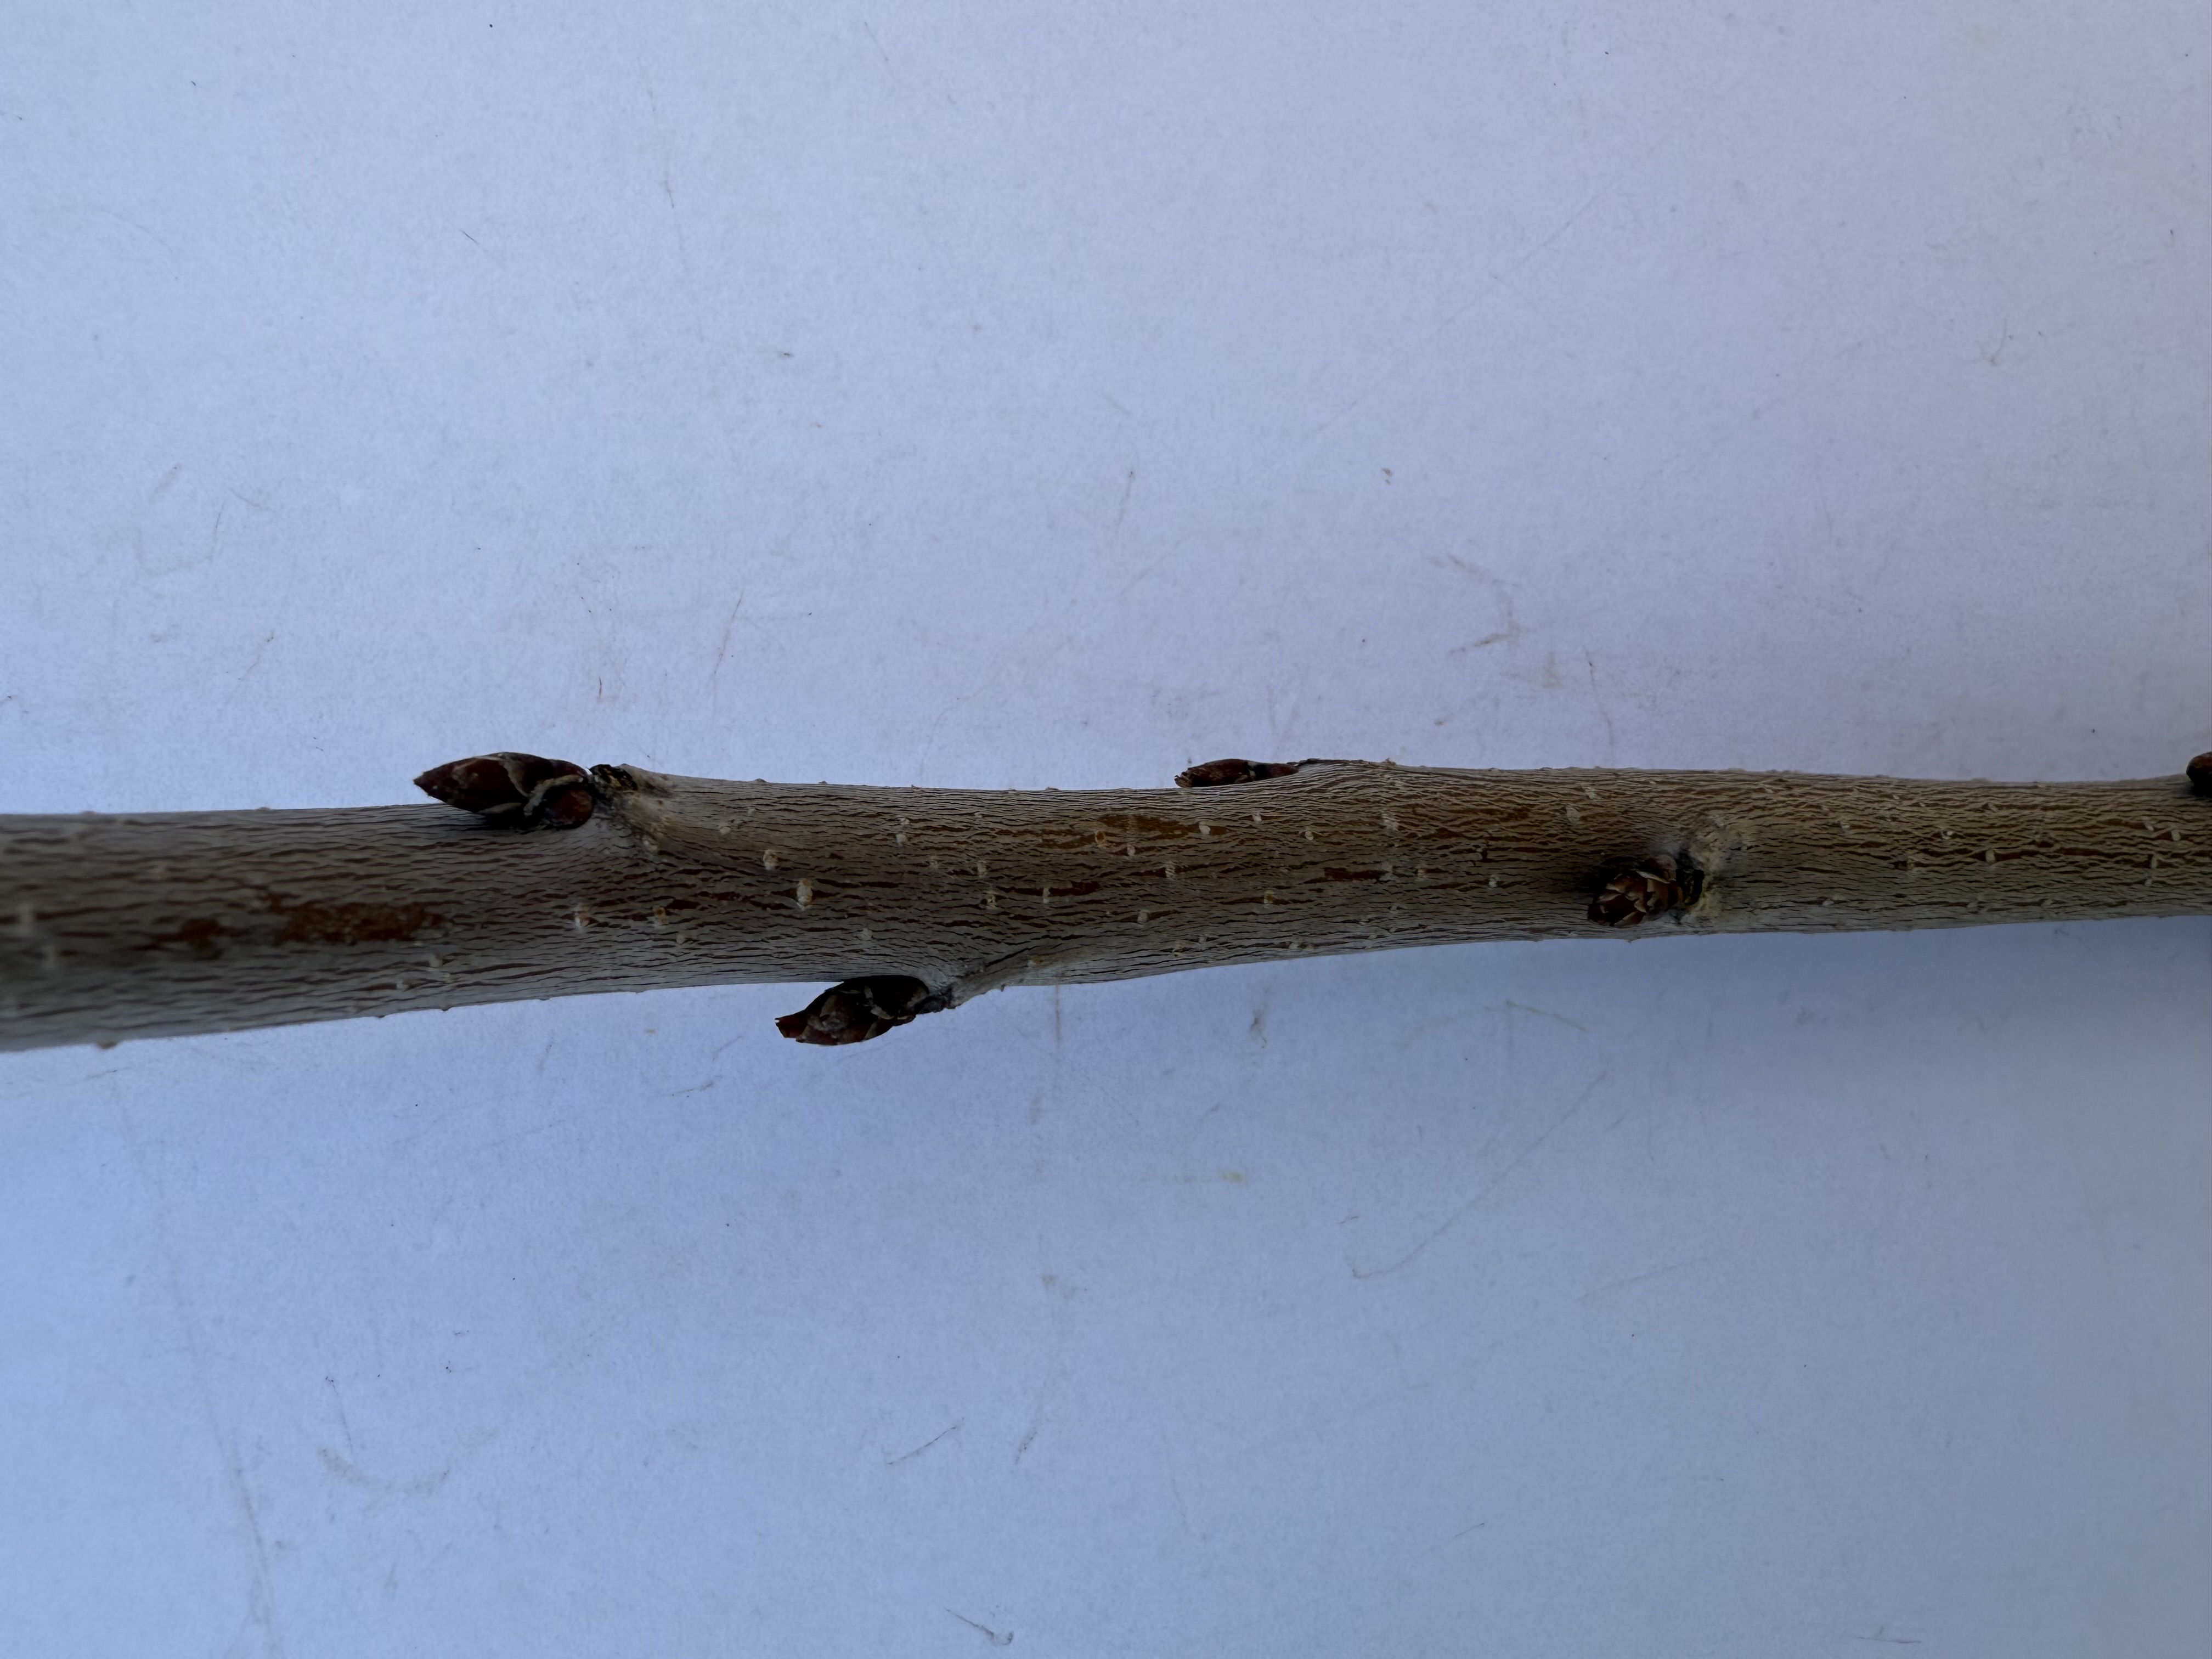
Variety: Napolyon Cherry